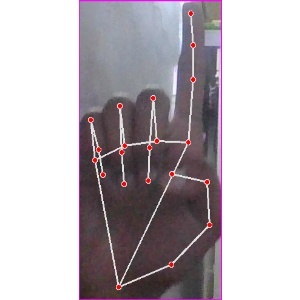
अक्षर: क